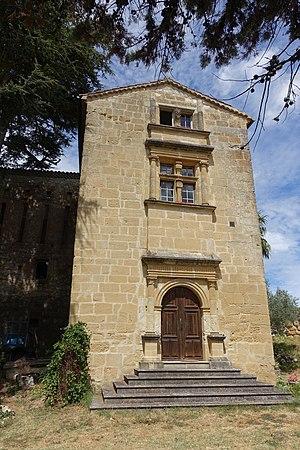
facade renaissance et séchoir à pastel (à gauche) du chateau de Magrin
Le château de Magrin est château français établi sur la commune de Magrin dans le Tarn région Midi-Pyrénées. Le château abrite un musée consacré au pastel. Il est en partie classé monument historique depuis le 14 décembre 1979.